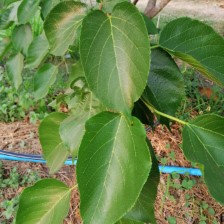
Variety: TaiwanMeacho